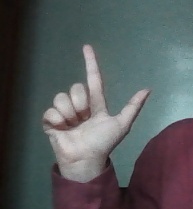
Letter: laam